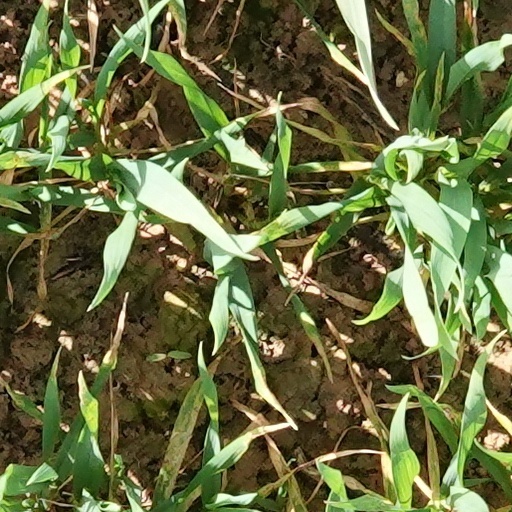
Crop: wheat